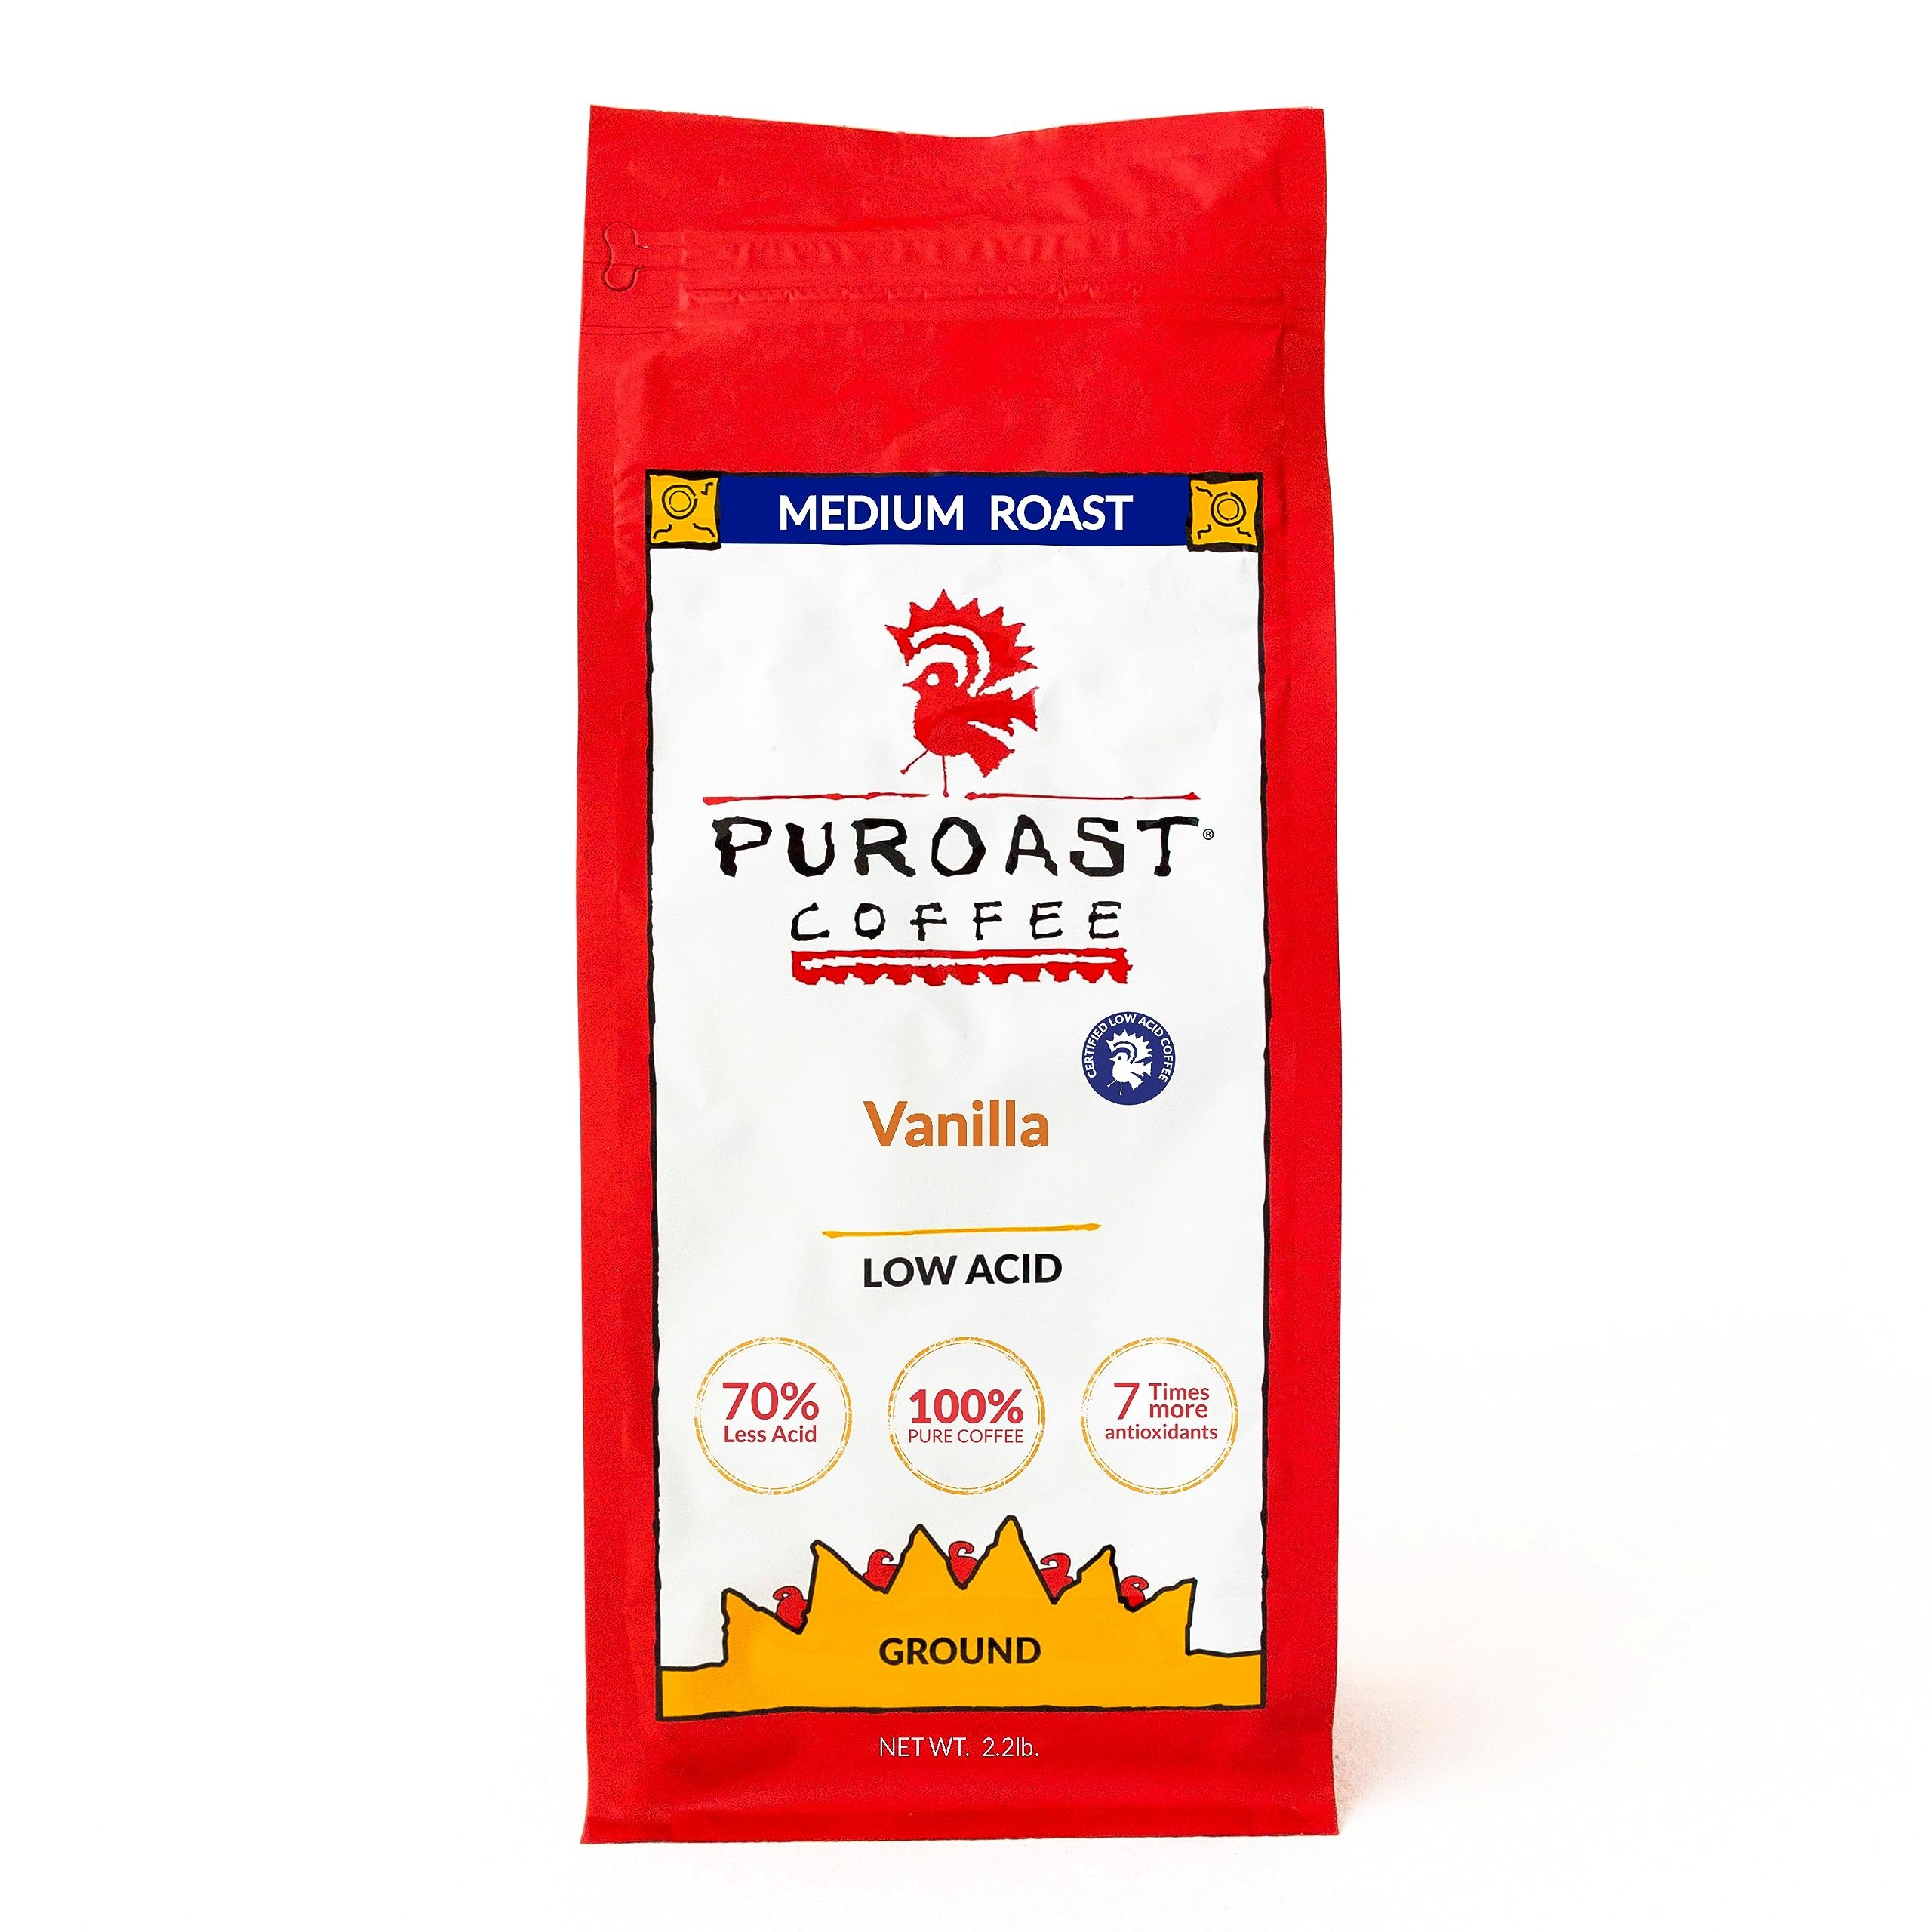
Item Name: Puroast Low Acid Coffee Flavored Coffee | Vanilla Ground | Medium Roast | High Antioxidants & High pH |No Bitter Aftertaste | Reduced Heartburn & GERD | Suitable for Cold Brew - 2.2 LB
Bullet Point 1: 70% Less Acid: Enjoy a smooth, flavorful coffee with significantly reduced acid, perfect for those with sensitive stomachs.
Bullet Point 2: Rich in Antioxidants: Packed with antioxidants, Puroast Coffee helps boost wellness with 7x more antioxidants than green tea.
Bullet Point 3: Gut-Friendly: Low-acid formula supports digestive health without sacrificing taste or aroma
Bullet Point 4: Pure Coffee, No Additives: Made from premium, all-natural coffee beans without any additives or preservatives.
Bullet Point 5: Smooth & Full-Bodied Flavor: Enjoy a balanced, medium roast blend that’s gentle on the stomach yet bold in taste.
Bullet Point 6: Ideal for All Brewing Methods: Suitable for drip, French press, Keurig-compatible pods, and espresso machines.
Bullet Point 7: Sustainably Sourced: Puroast uses 100% renewable fuels in our clean tech roasting process. Carbon Nuetral
Value: 35.2
Unit: Ounce

Price: 39.865